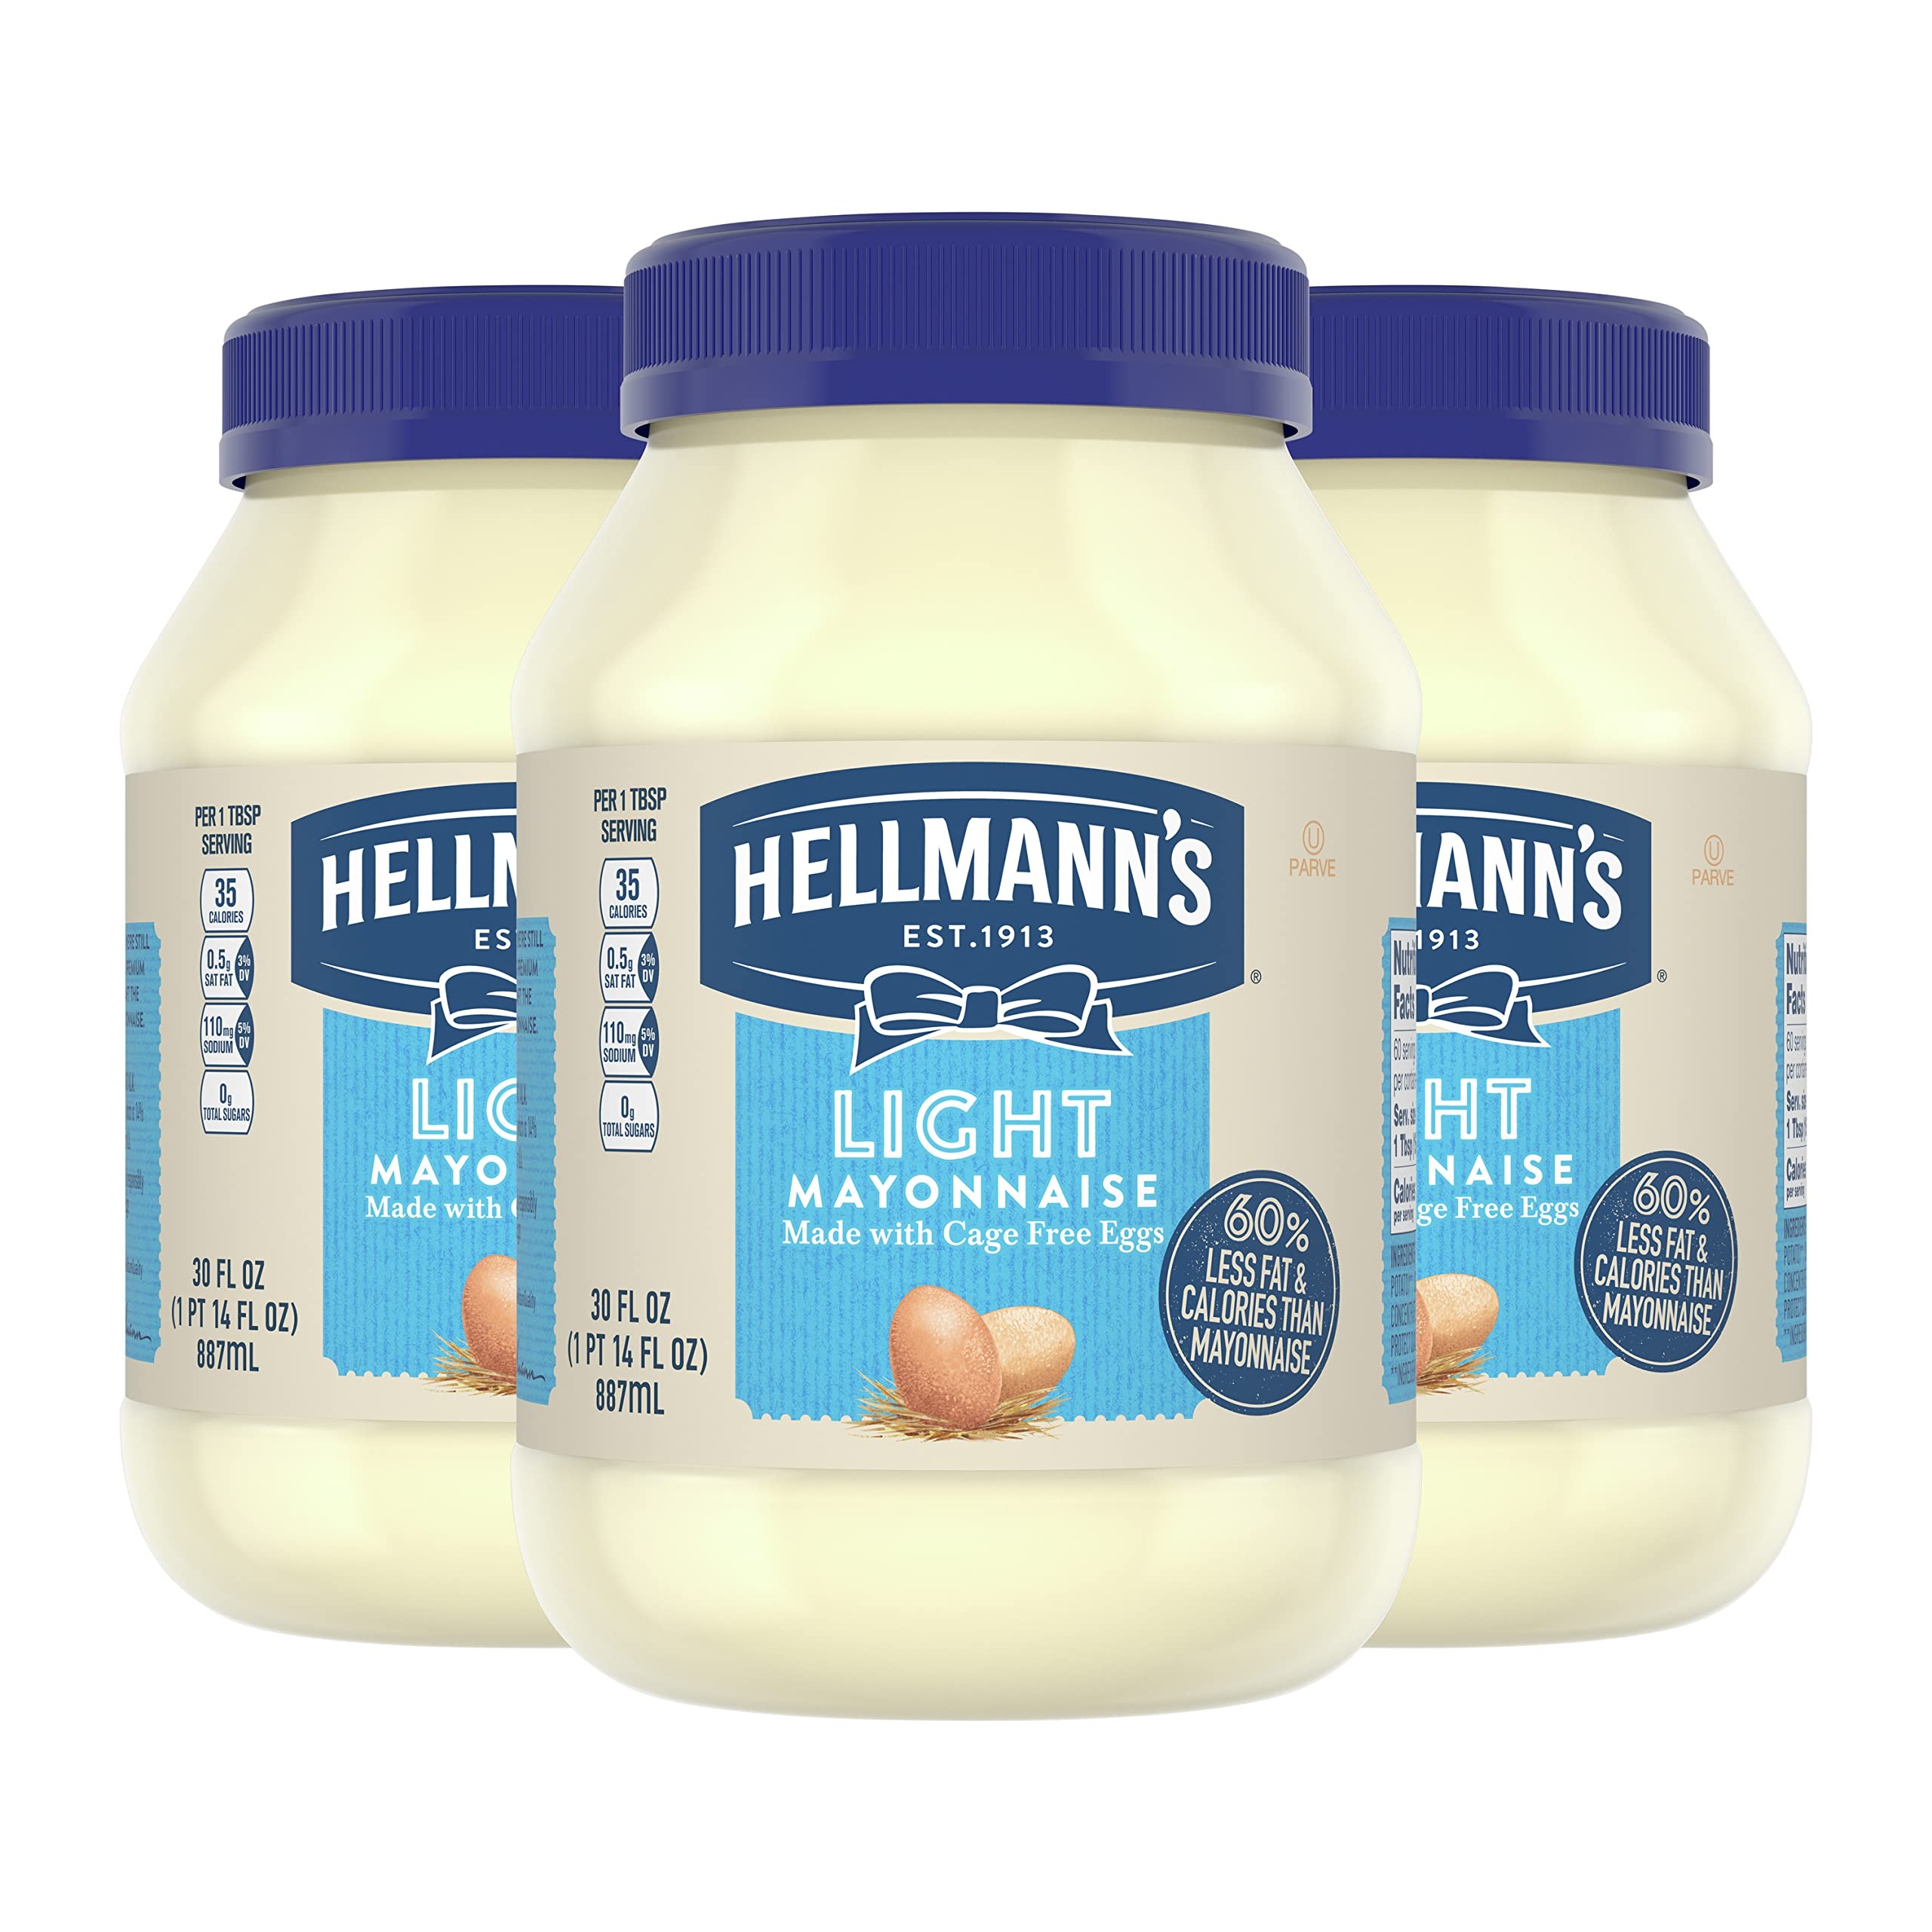
Item Name: Hellmann's Light Mayonnaise 3 Count Light Mayo For a Creamy Condiment for Sandwiches and Simple Meals 60% Less Fat and Calories than Regular Mayonnaise 30 oz
Bullet Point 1: Hellmann's Light Mayonnaise is a creamy light mayonnaise.
Bullet Point 2: This light mayo has 60% less fat and calories but all the rich, creamy flavor of Hellmann’s Real Mayonnaise.
Bullet Point 3: Hellmann's Mayonnaise is made with 100% cage-free eggs, oil, and vinegar.
Bullet Point 4: Hellmann's mayo is rich in Omega 3 ALA; it contains 230mg ALA per serving, which is 14% of the 16g daily value of ALA.
Bullet Point 5: Hellmann’s Light mayo is a delicious condiment to add to all simple meals such as sandwiches, potato salad, wraps, burgers, and barbecue.
Bullet Point 6: Hellmann’s, Bring Out The Best.
Value: 90.0
Unit: Fl Oz

Price: 6.19